He's Expecting

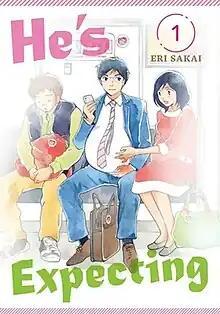
English volume cover, featuring Kentaro Hiyama

He's Expecting, also known as , is a Japanese manga series written and illustrated by Eri Sakai. It is set in a world where males are able to become pregnant; the story follows Kentaro Hiyama, an elite ad salaryman who discovers he is pregnant. "Kentaro Hiyama's First Pregnancy" was serialized in Kodansha's bimonthly (at the time) "Be Love" Magazine from August 2012 to November 2012 and was collected into a single volume.